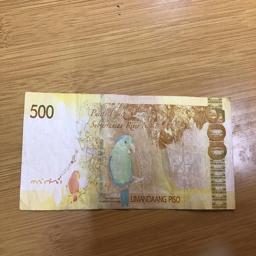
Label: 500_Back